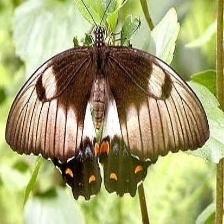
Species: ORCHARD SWALLOW